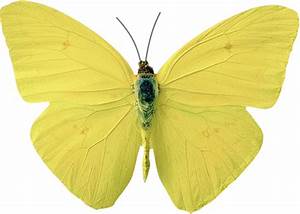
Label: farfalla